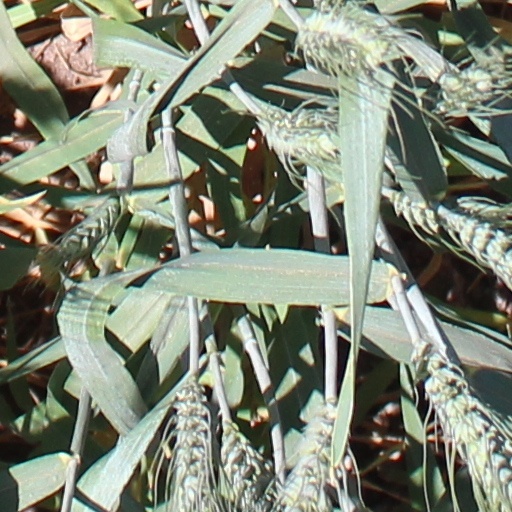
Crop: wheat